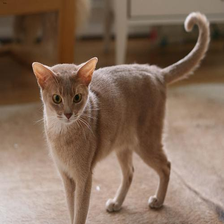
Species: cat
Breed: Abyssinian